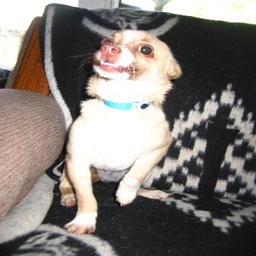
Animal: dogs